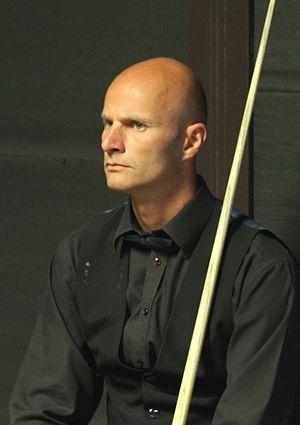
Andy Hicks, né le 10 août 1973 à Tavistock dans le compté de Devon en Angleterre, est un joueur de snooker professionnel anglais.